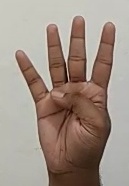
ASL sign: 4